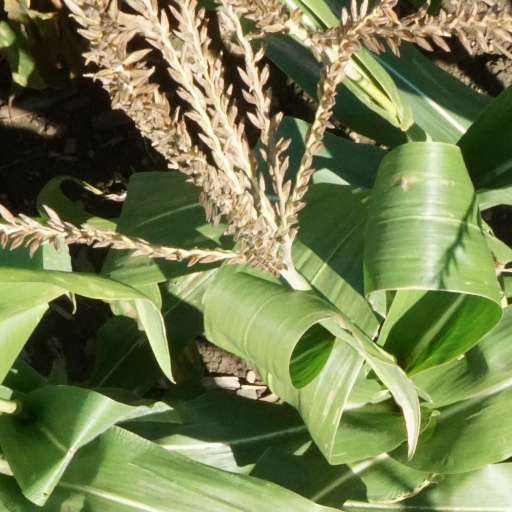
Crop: maize; corn